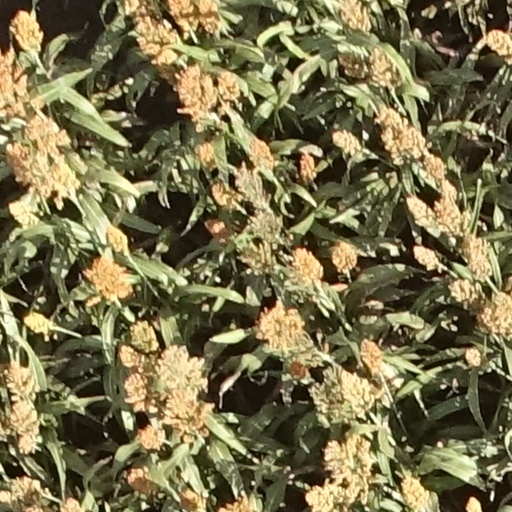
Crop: sorghum